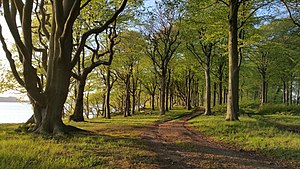
Sydsjælland
Vejlø Skov på Sydsjælland ved Karrebæk Fjord.
Sydsjælland er en geografisk betegnelse, der har varieret væsentligt gennem historien. I dag kan Sydsjælland som udgangspunkt siges at dække Næstved Kommune, Faxe Kommune, Stevns Kommune og Vordingborg Kommune. Det omfatter bl.a. byer som Næstved, Fuglebjerg, Glumsø, Haslev, Hårlev, Store Heddinge, Faxe, Præstø og Vordingborg. I visse sammenhænge omfattes øen Møn ligeledes af betegnelsen.